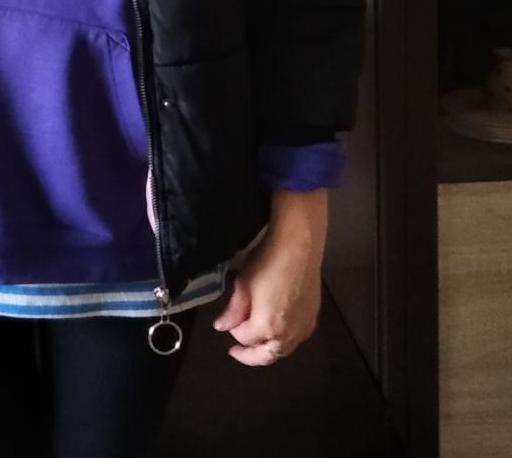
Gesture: no_gesture